Sue Savage-Rumbaugh

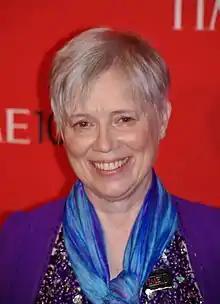
Savage-Rumbaugh at the 2011 Time 100 gala

Emily Sue Savage-Rumbaugh (born August 16, 1946) is a psychologist and primatologist most known for her work with two bonobos, Kanzi and Panbanisha, investigating their linguistic and cognitive abilities using lexigrams and computer-based keyboards. Originally based at Georgia State University's Language Research Center in Atlanta, Georgia, she worked at the Iowa Primate Learning Sanctuary in Des Moines, Iowa from 2006 until her departure in November 2013.